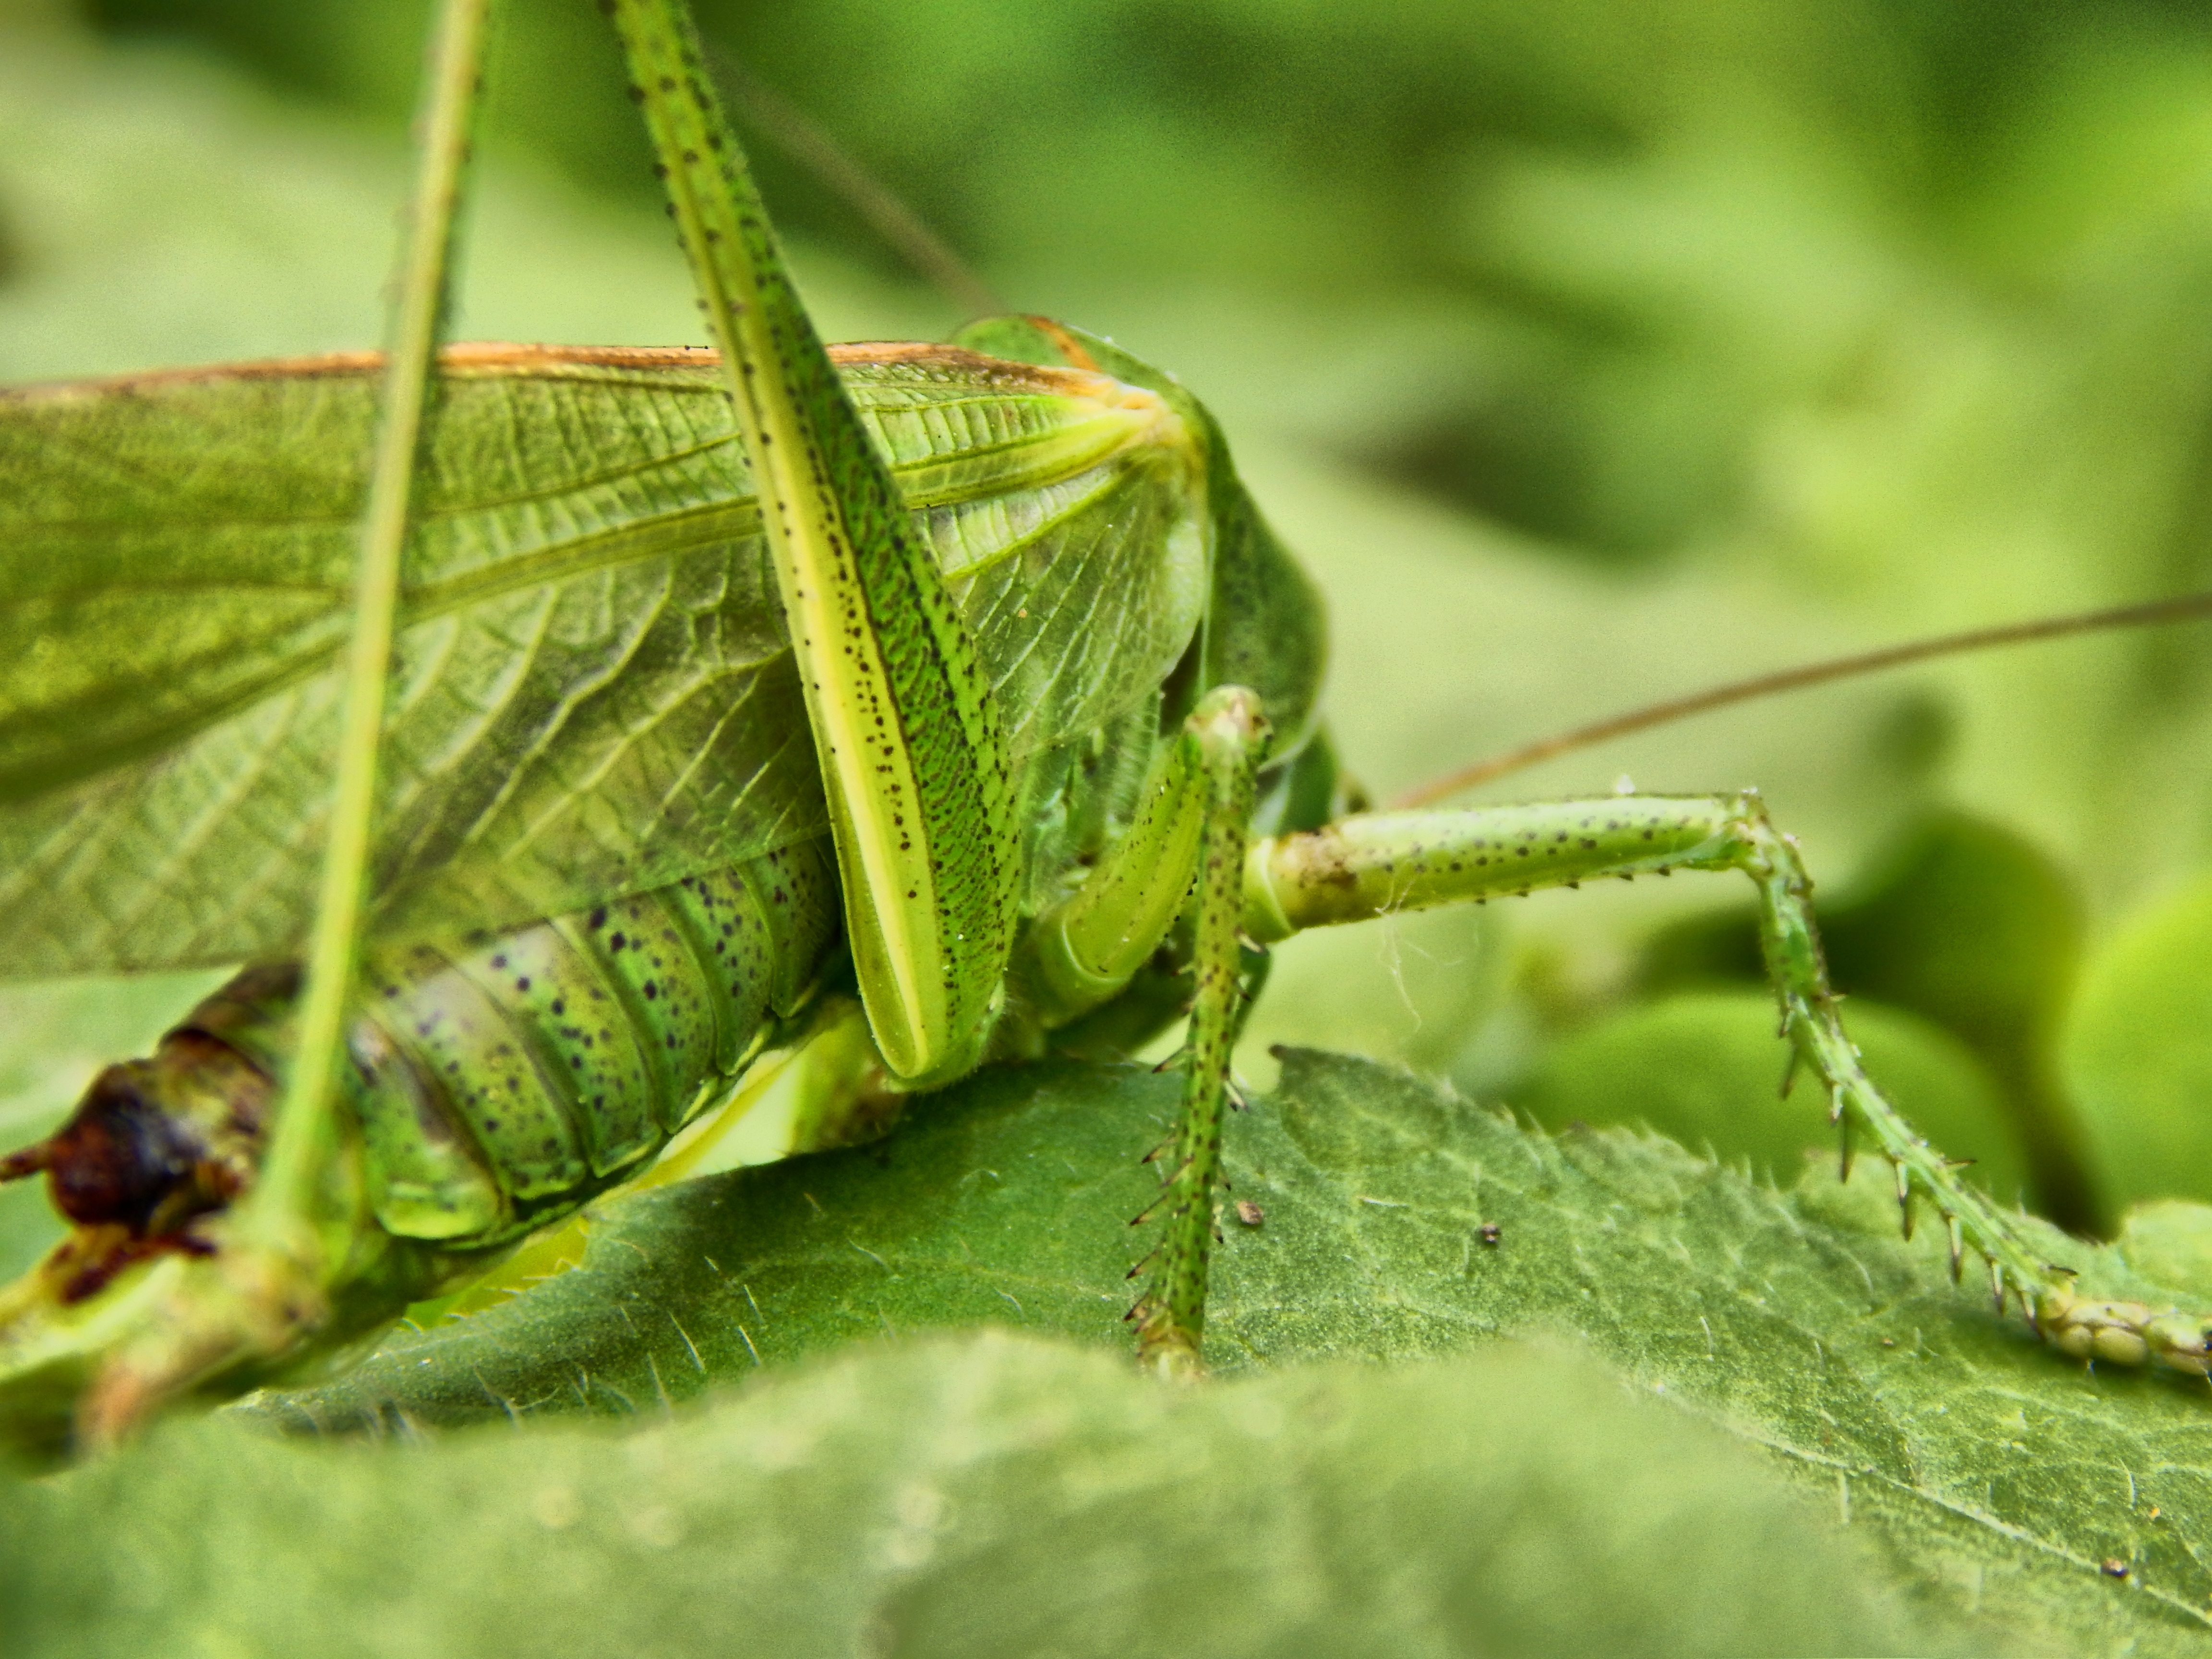
nature, wood, photography, green, insect, macro, brown, fauna, invertebrate, cricket, close up, damselfly, grasshopper, locust, antennae, macro photography, arthropod, plant stem, net winged insects, cricket like insect